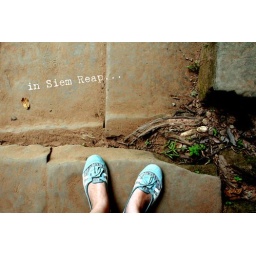
stone steps covered with golden brown sands could be seen in many parts of Siem Reap